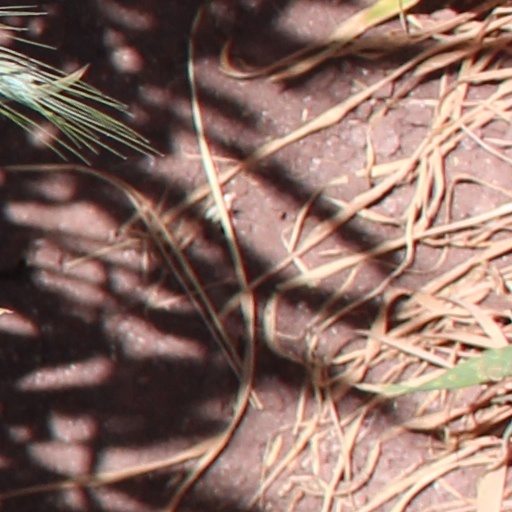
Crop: wheat